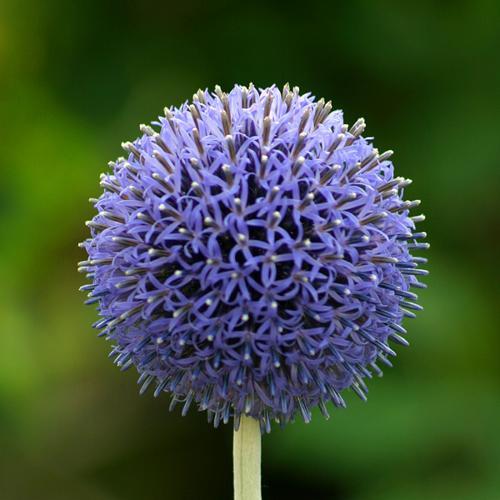
Label: globe thistle